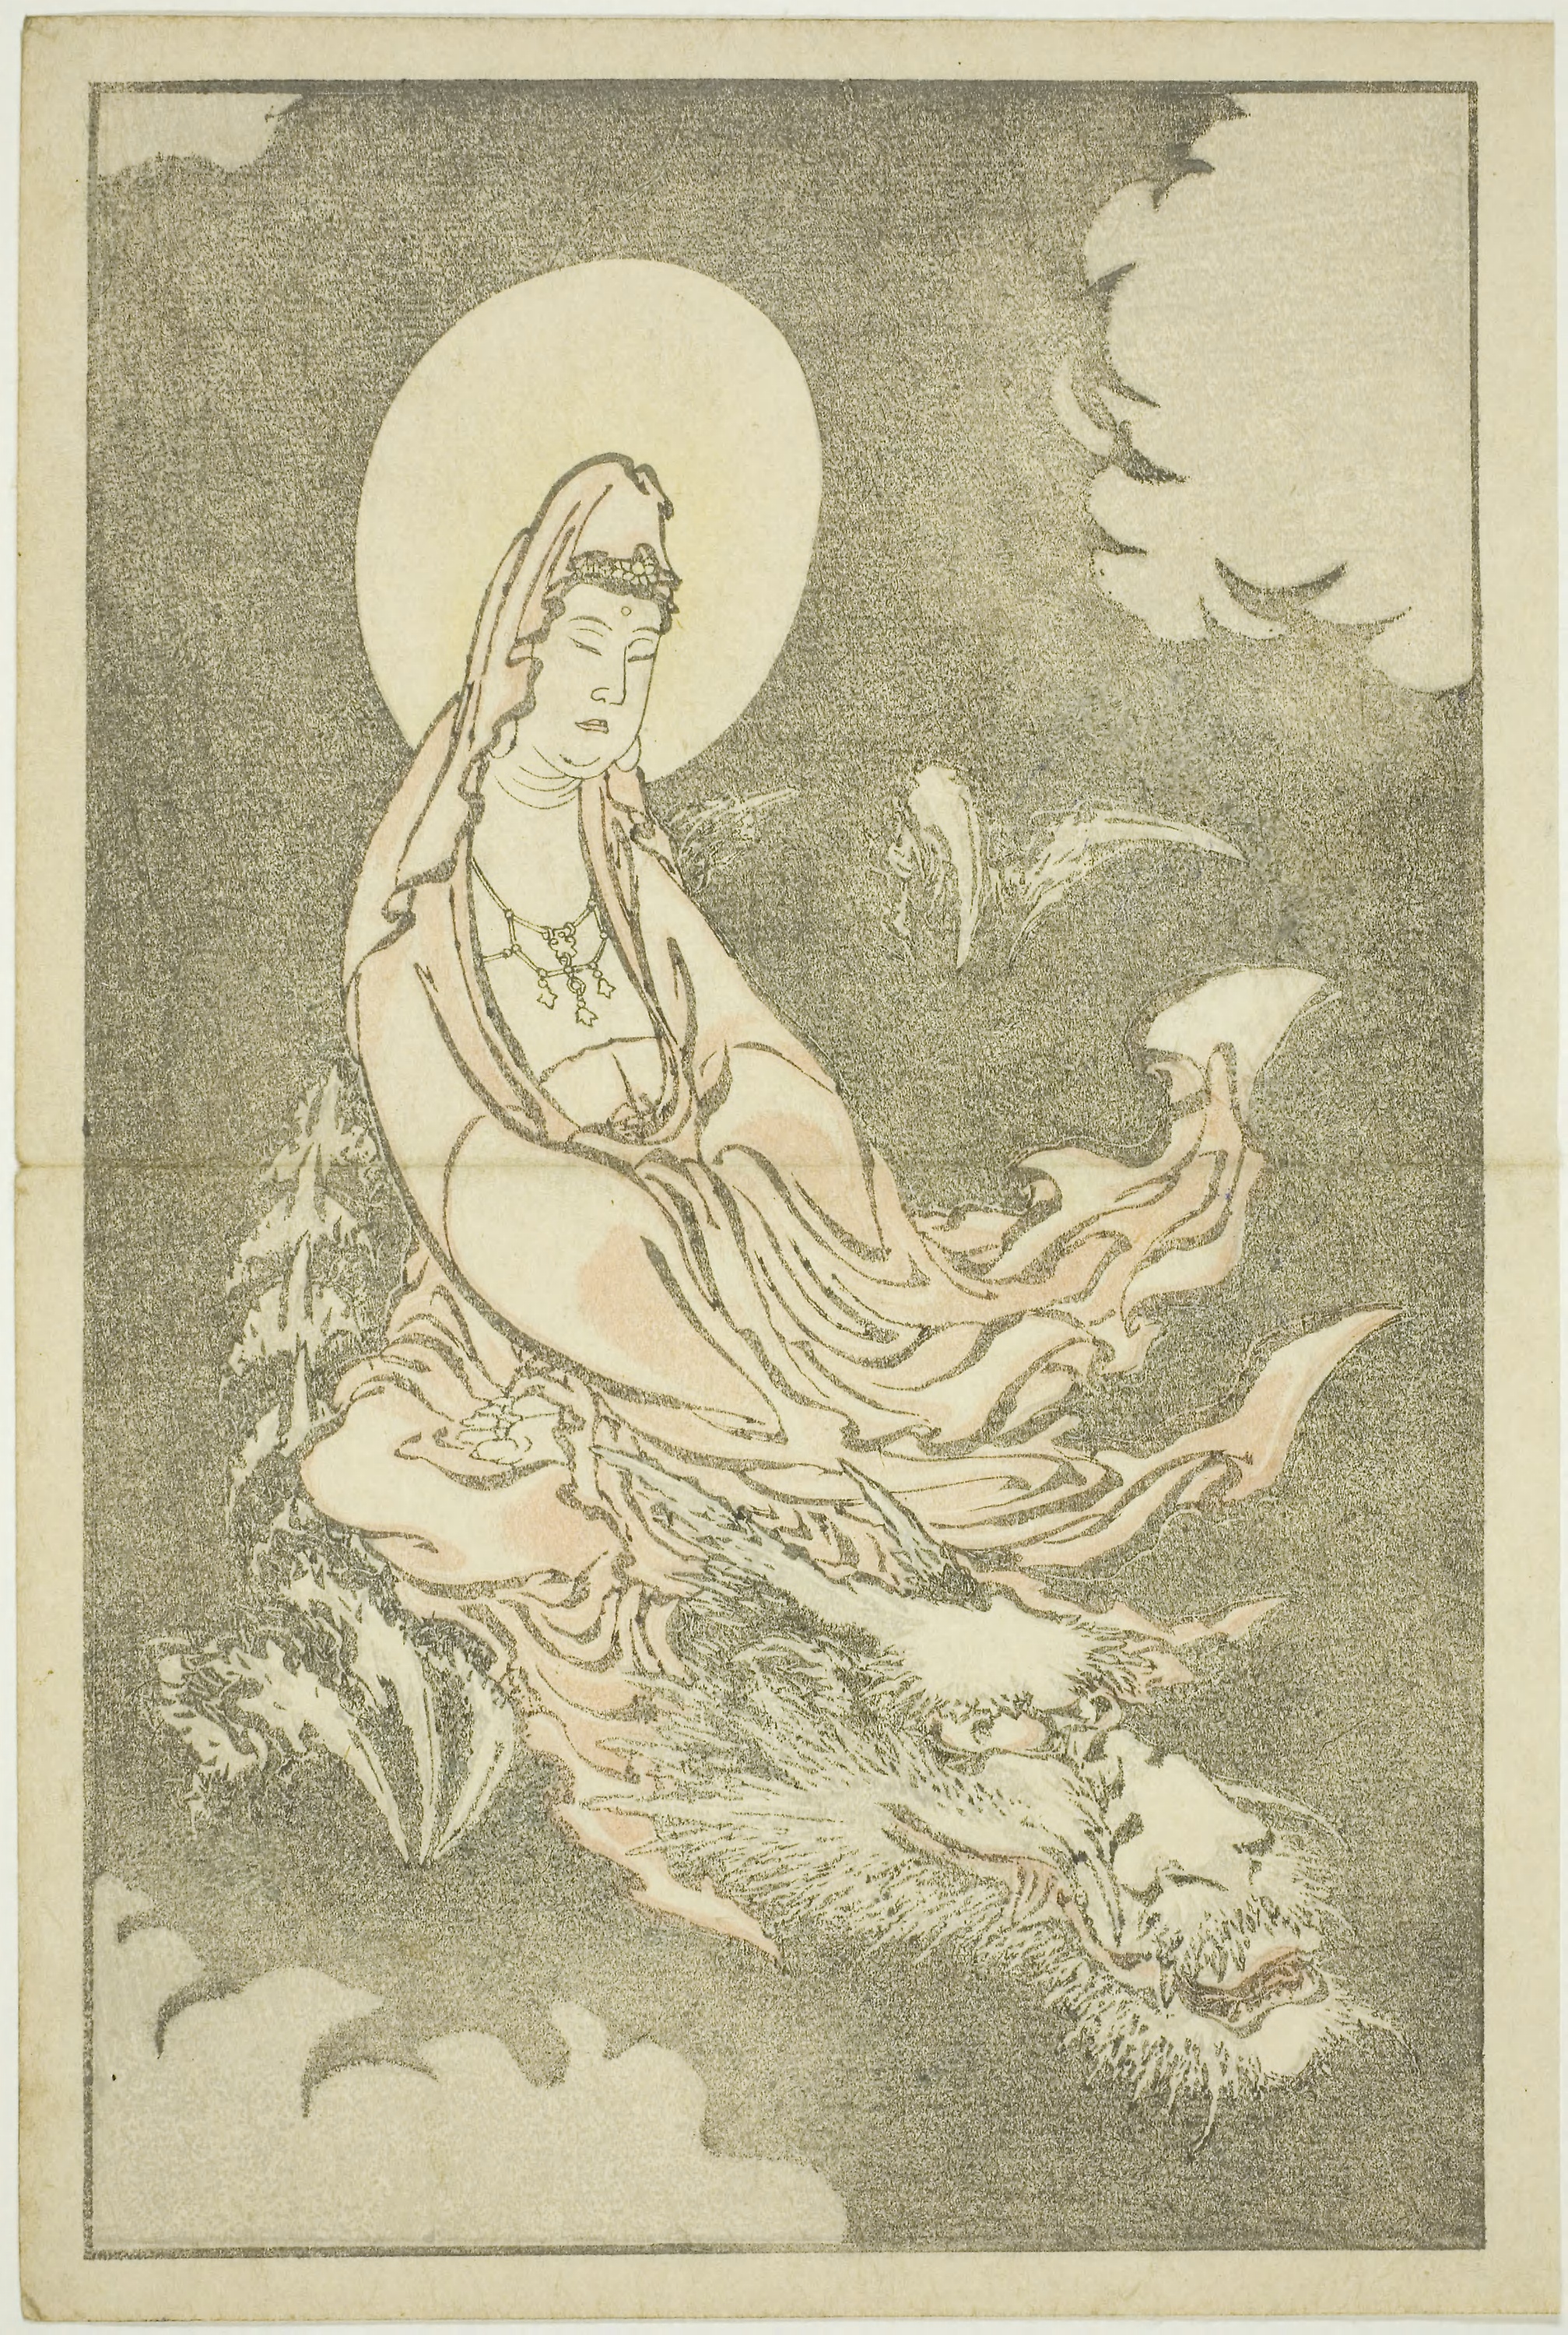
art, mythical creature, illustration, printmaking, artwork, fictional character, drawing, visual arts